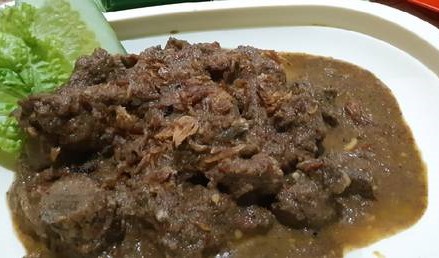
Label: daging_rendang